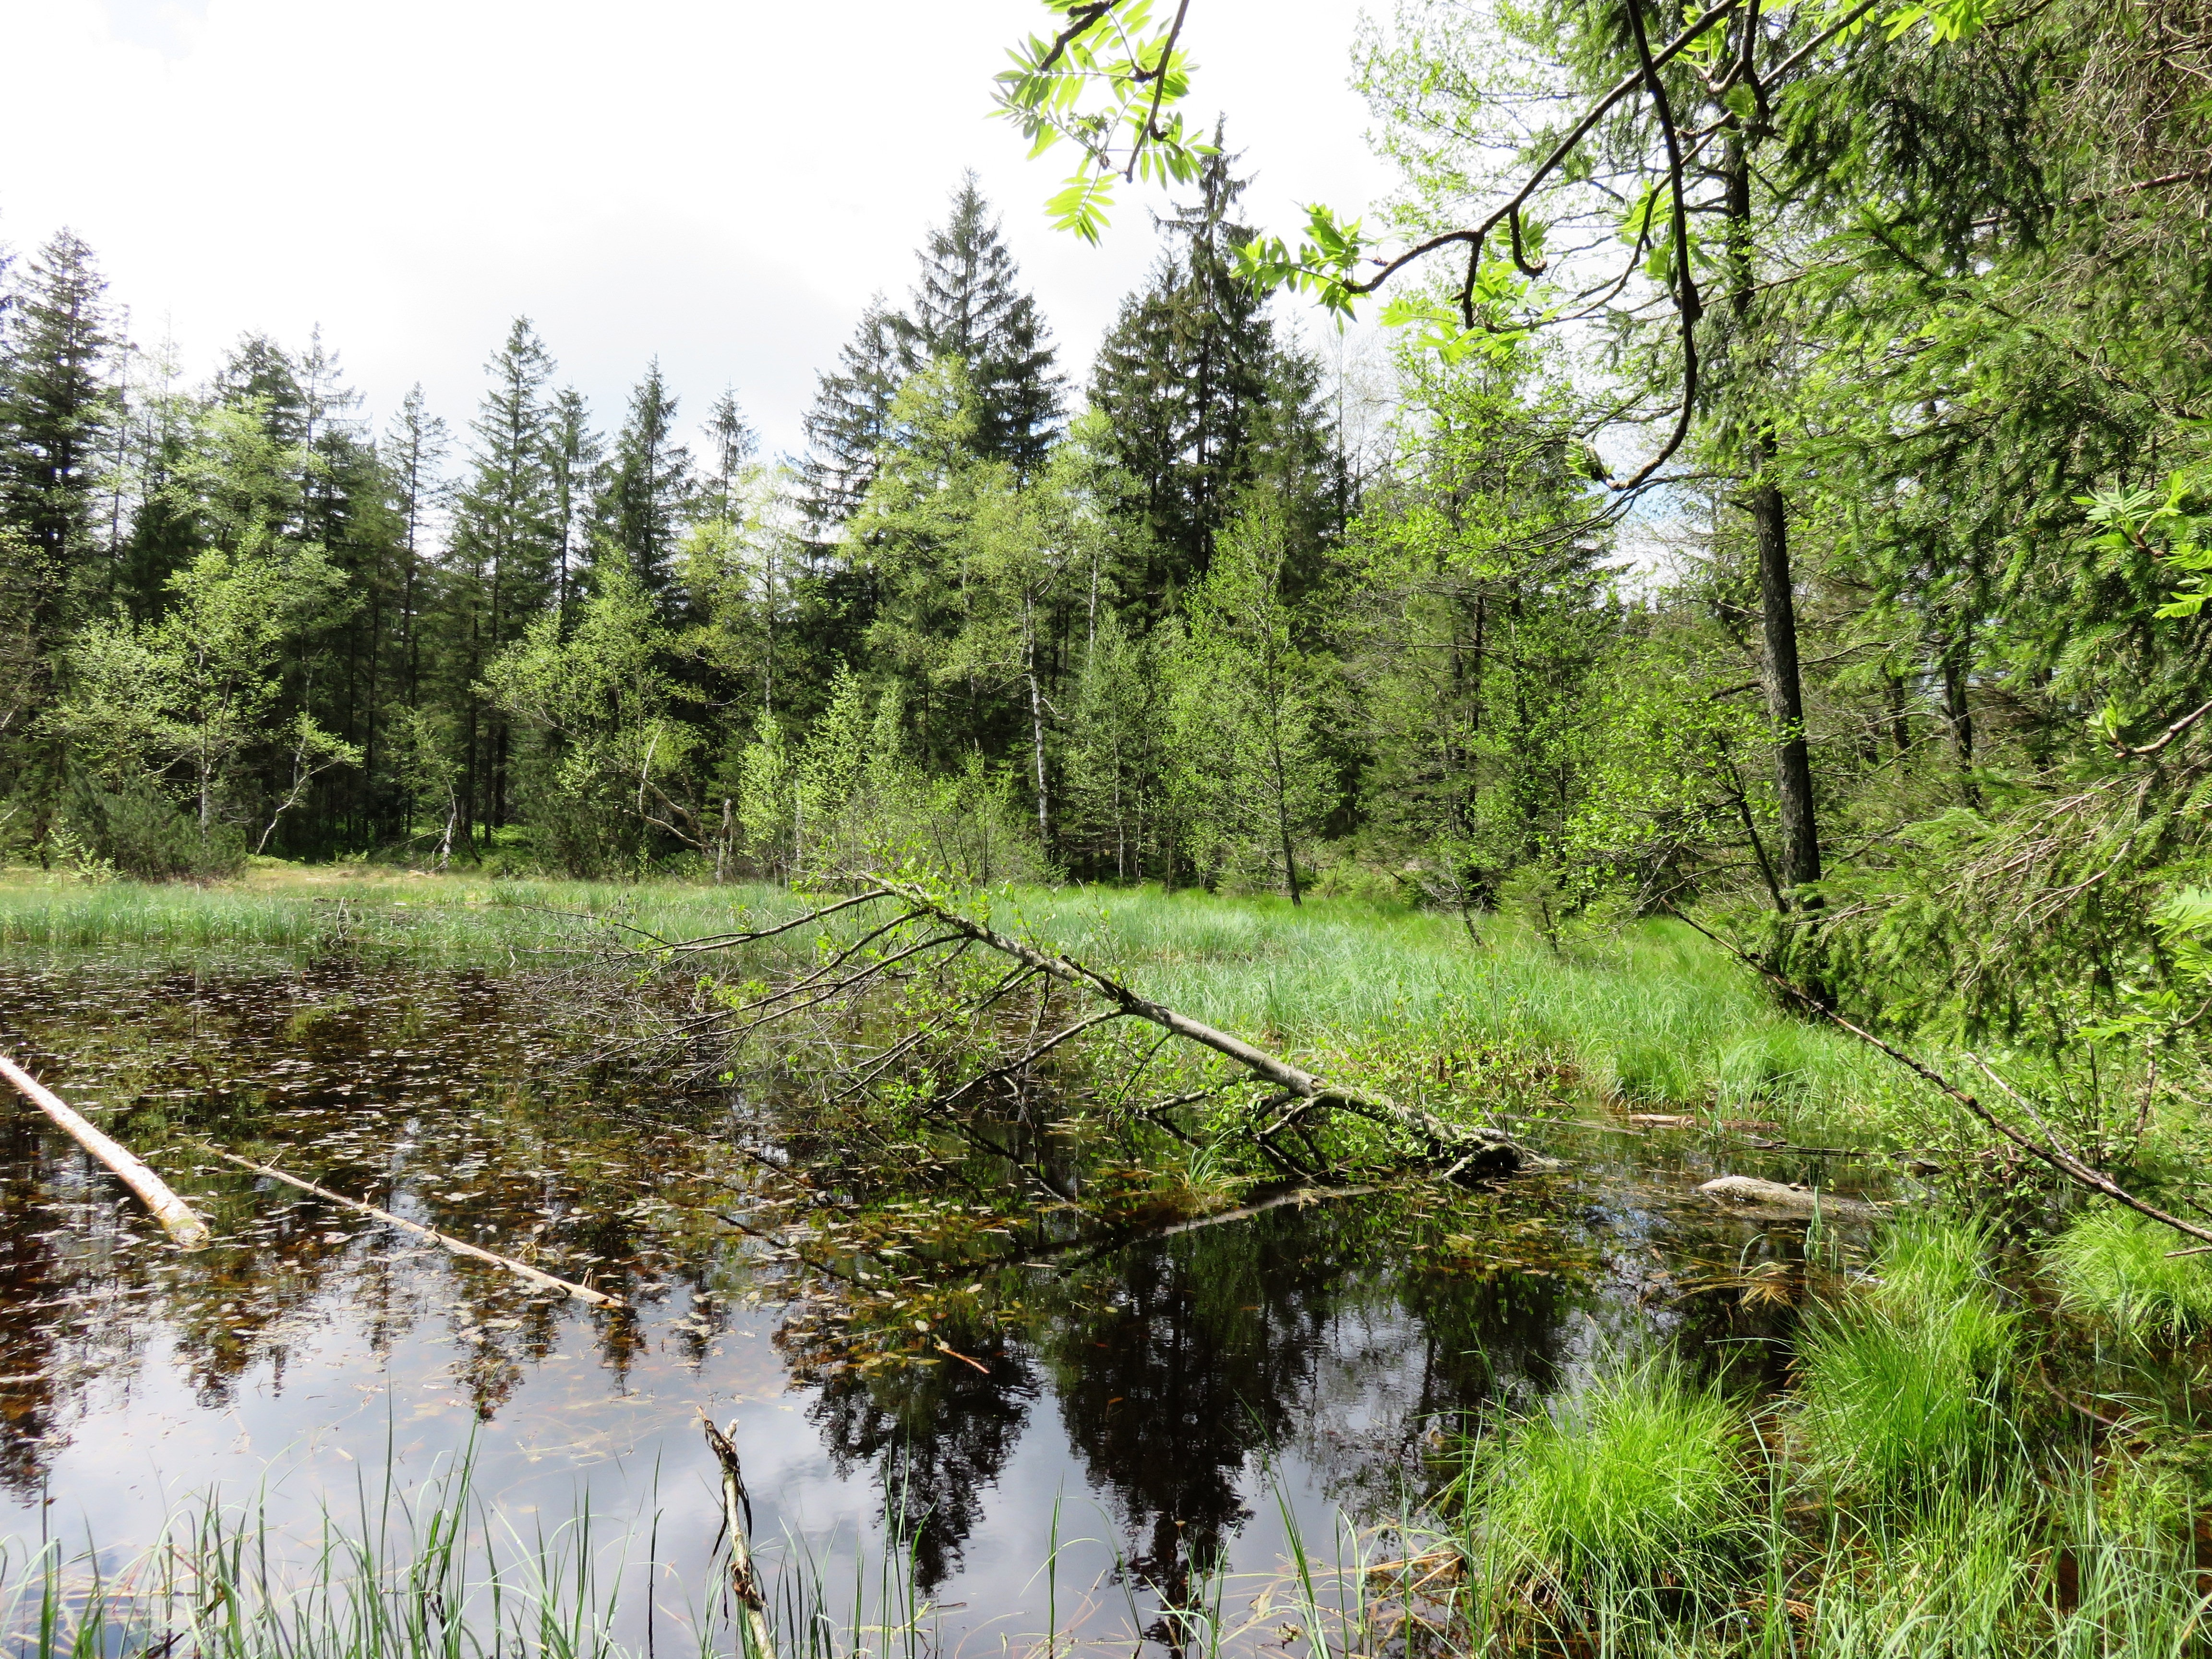
tree, nature, forest, swamp, wilderness, lake, river, pond, stream, jungle, vegetation, rainforest, wetland, bog, floodplain, bergsee, woodland, habitat, ecosystem, more slowly mountain, nature reserve, biome, old growth forest, natural environment, temperate broadleaf and mixed forest, temperate coniferous forest, riparian forest